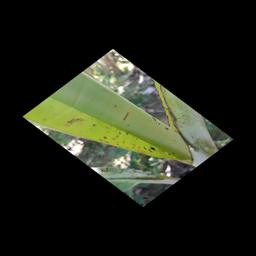
Label: BANANA APHIDS